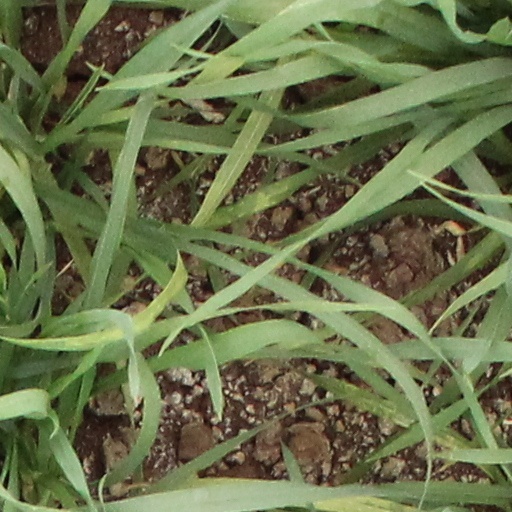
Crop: wheat